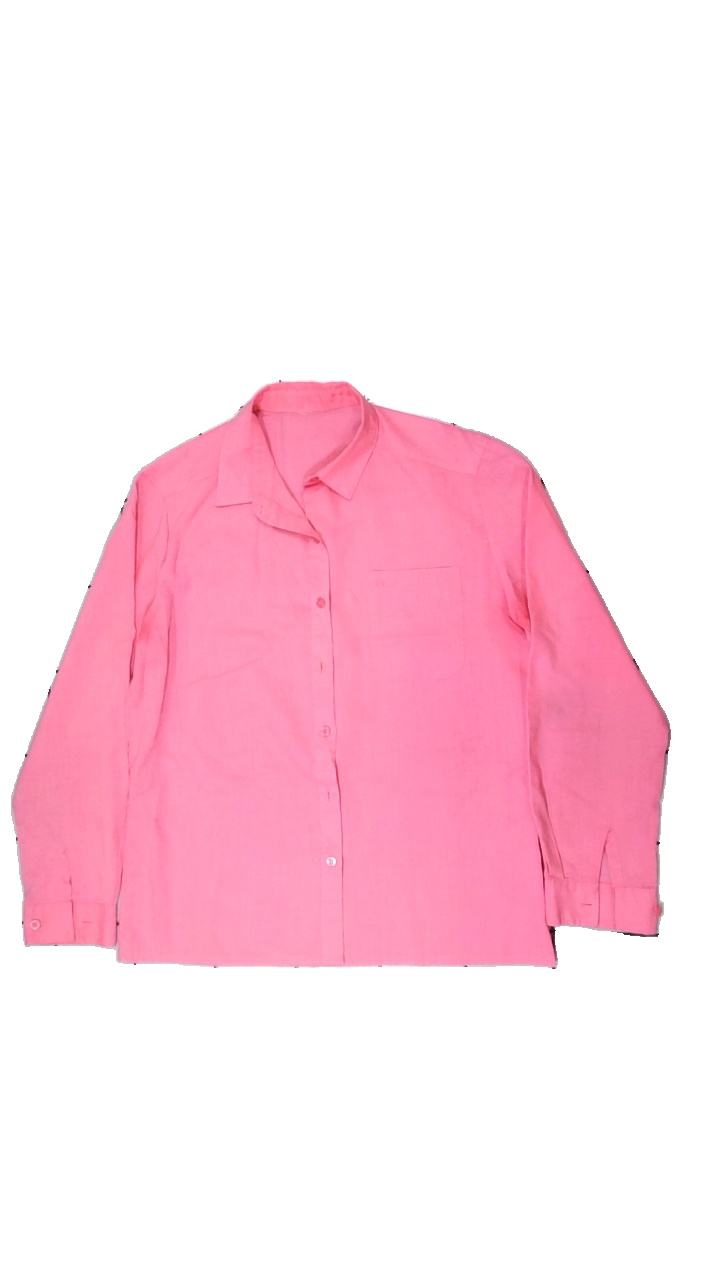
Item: Shirt (Men)
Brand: Missing
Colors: Pink
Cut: Regular
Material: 64% polyester, 36% cotton
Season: All
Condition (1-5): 2
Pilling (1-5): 5
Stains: Major
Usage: Export
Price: <50